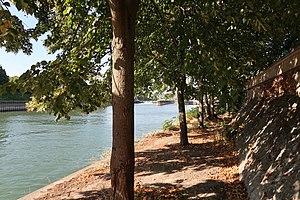
Quais de Suresnes (Hauts-de-Seine).
Le quai Gallieni est une voie de circulation se trouvant à Suresnes. Il suit le parcours de la route départementale 7.
Suresnes est une commune française du département des Hauts-de-Seine en région Île-de-France, sur la rive gauche de la Seine.
L'histoire de Suresnes, commune de la banlieue ouest de Paris, est particulièrement liée à sa position géographique singulière, entre la Seine et le mont Valérien, l'un des points les plus élevés de l'agglomération parisienne. Ses activités économiques se développent ainsi historiquement en lien avec cet environnement, de la pêche sur le fleuve, en passant par la culture de la vigne sur les coteaux, l'industrie automobile et aéronautique le long de la Seine et, depuis la création du centre d'affaires de La Défense dans les communes voisines de Courbevoie et de Puteaux, par l'accueil de sièges de grandes entreprises.